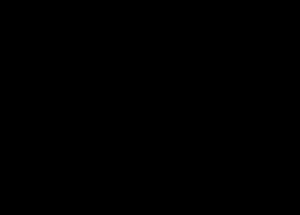
Les Falconiformes constituent, dans la classification classique, un ordre d'oiseaux de proie diurnes. Cette conception a depuis largement été remise en cause.